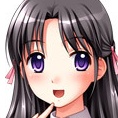
Portrait style: Anime Portrait